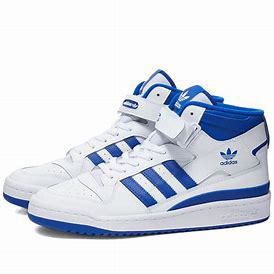
Brand: Adidas
Model: Forum Mid